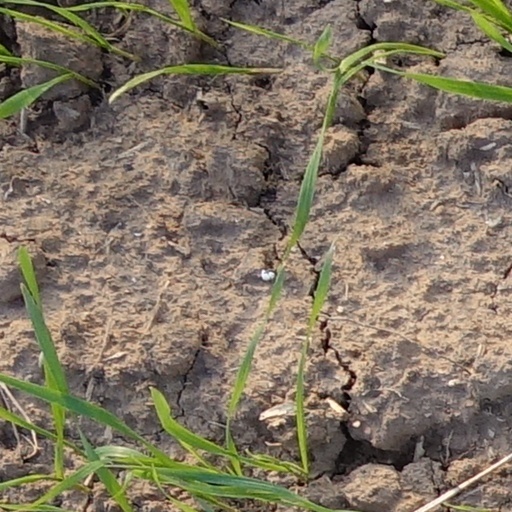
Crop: wheat